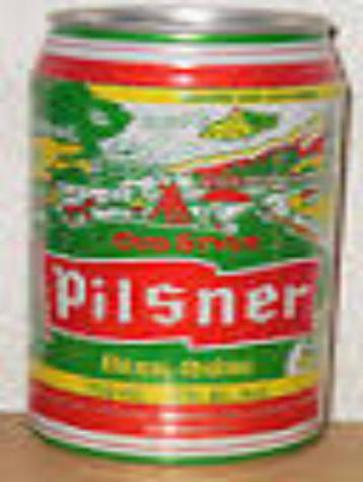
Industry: Food